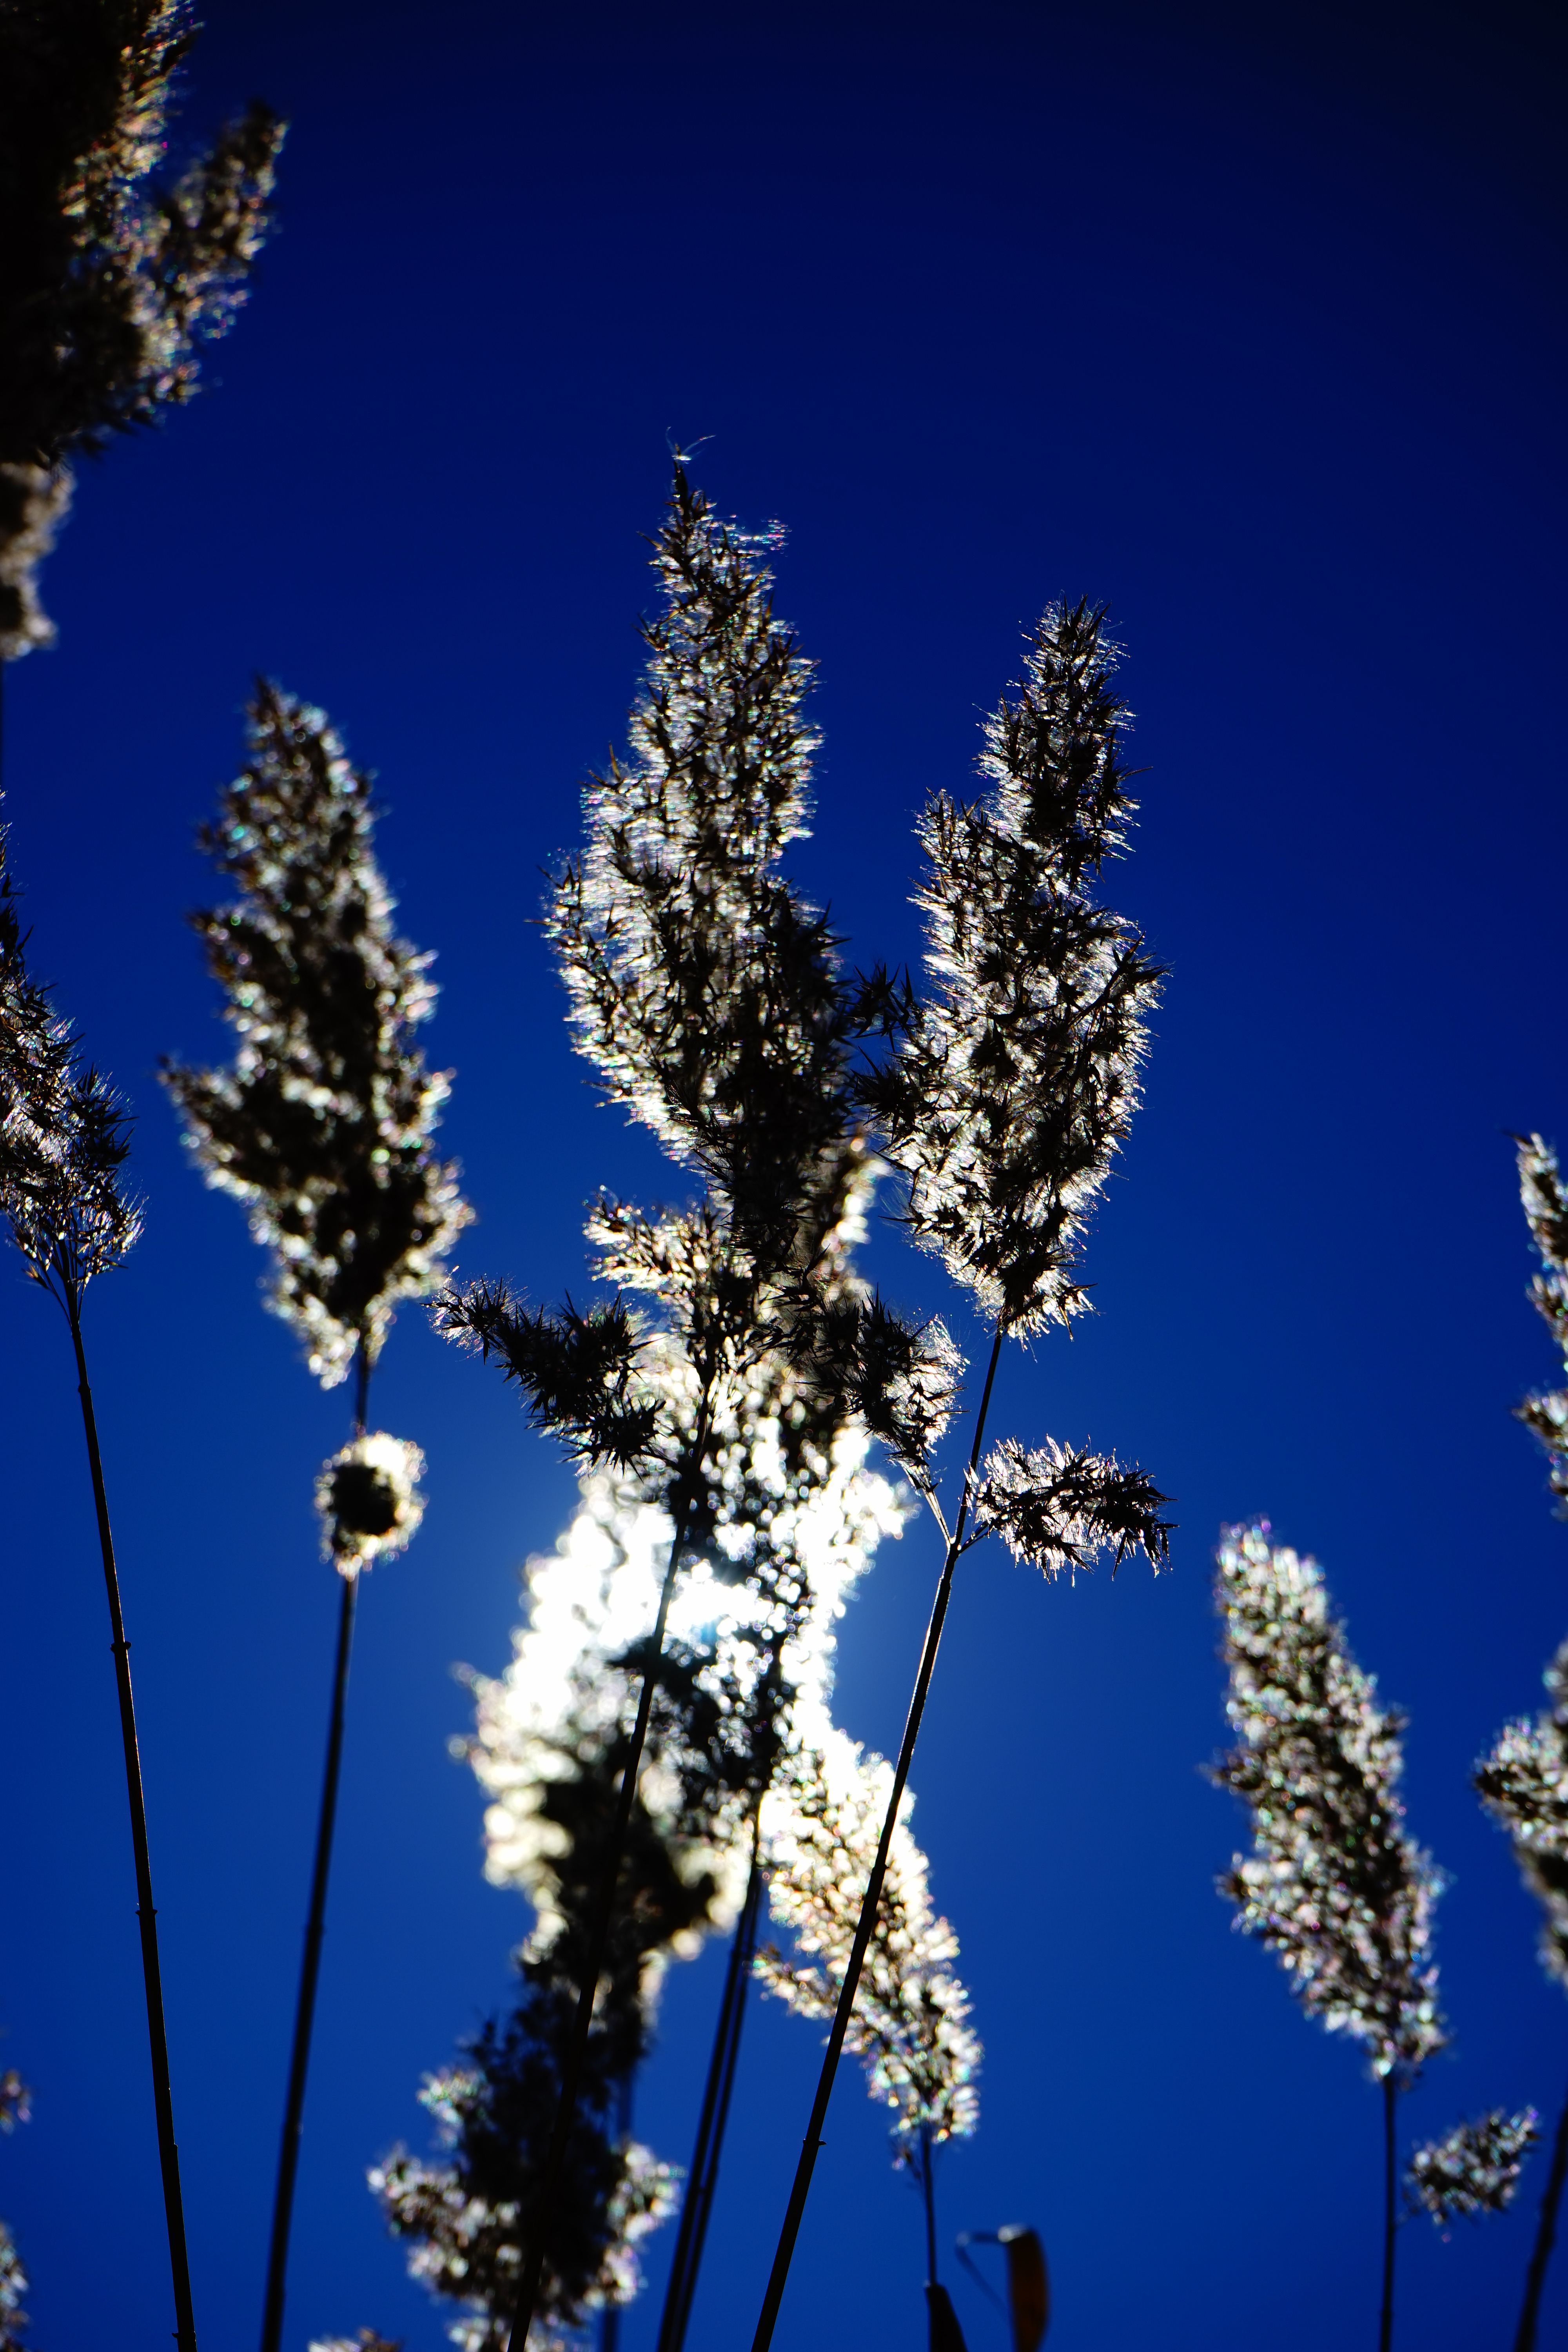
tree, nature, branch, blossom, plant, sky, sun, sunlight, leaf, flower, reed, spring, blue, flora, poaceae, licorice, back light, macro photography, phragmites australis, land plant, phragmites communis trin